1892–93 Small Heath F.C. season

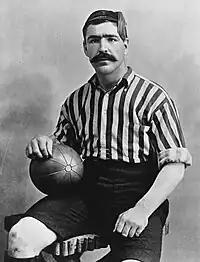
Head and upper torso of a young dark-haired man with thick eyebrows and a large moustache. He is looking straight ahead, and is wearing a tasselled cap and open-necked striped sports shirt.

After the match, 150 guests attended a dinner at the Old Royal Hotel in central Birmingham "in order that the shareholders and friends of the Small Heath Club might meet the players and congratulate them of their achievements and wish them still further success". Walter Hart, the club's chairman, spoke of the good character of the players, most of whom still worked at their own trades when not required for football, suggesting that "a man who had nothing to do but loaf about from week's end to week's end was not ready for play, and such a mode of life was not conducive to good football". He praised the players' "esprit de corps" and pluck which had taken them to the top of the division, and encouraged them to resist the temptation to sign for other clubs, insisting that "whatever money [the club] made after providing things of necessity would come to the players and ... the club could do as well for its players, if they only clung together, as any club in the country". In reply, captain Caesar Jenkyns agreed that the players' efforts meant they "deserved all the praise that had been bestowed on them", and promised they would do their utmost to beat First Division club Burnley the following week in the FA Cup.